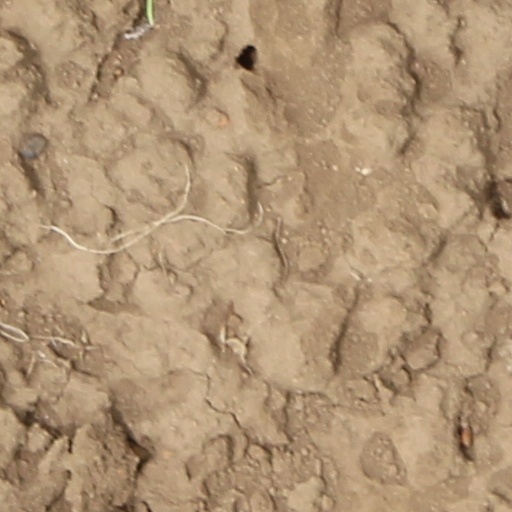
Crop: wheat